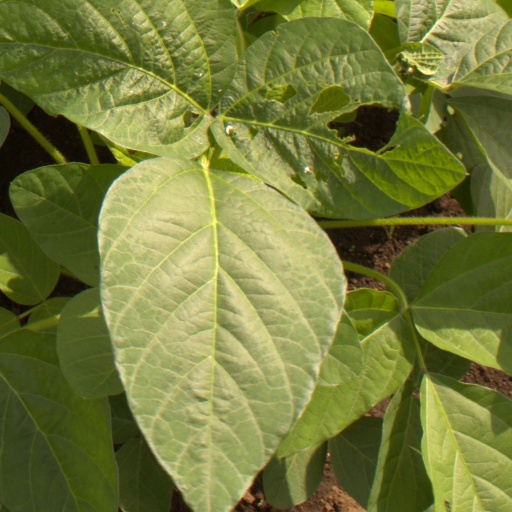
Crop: soybean